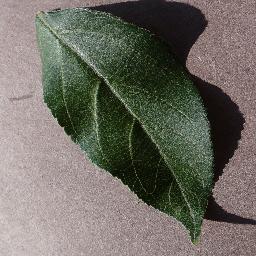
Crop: apple
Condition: healthy